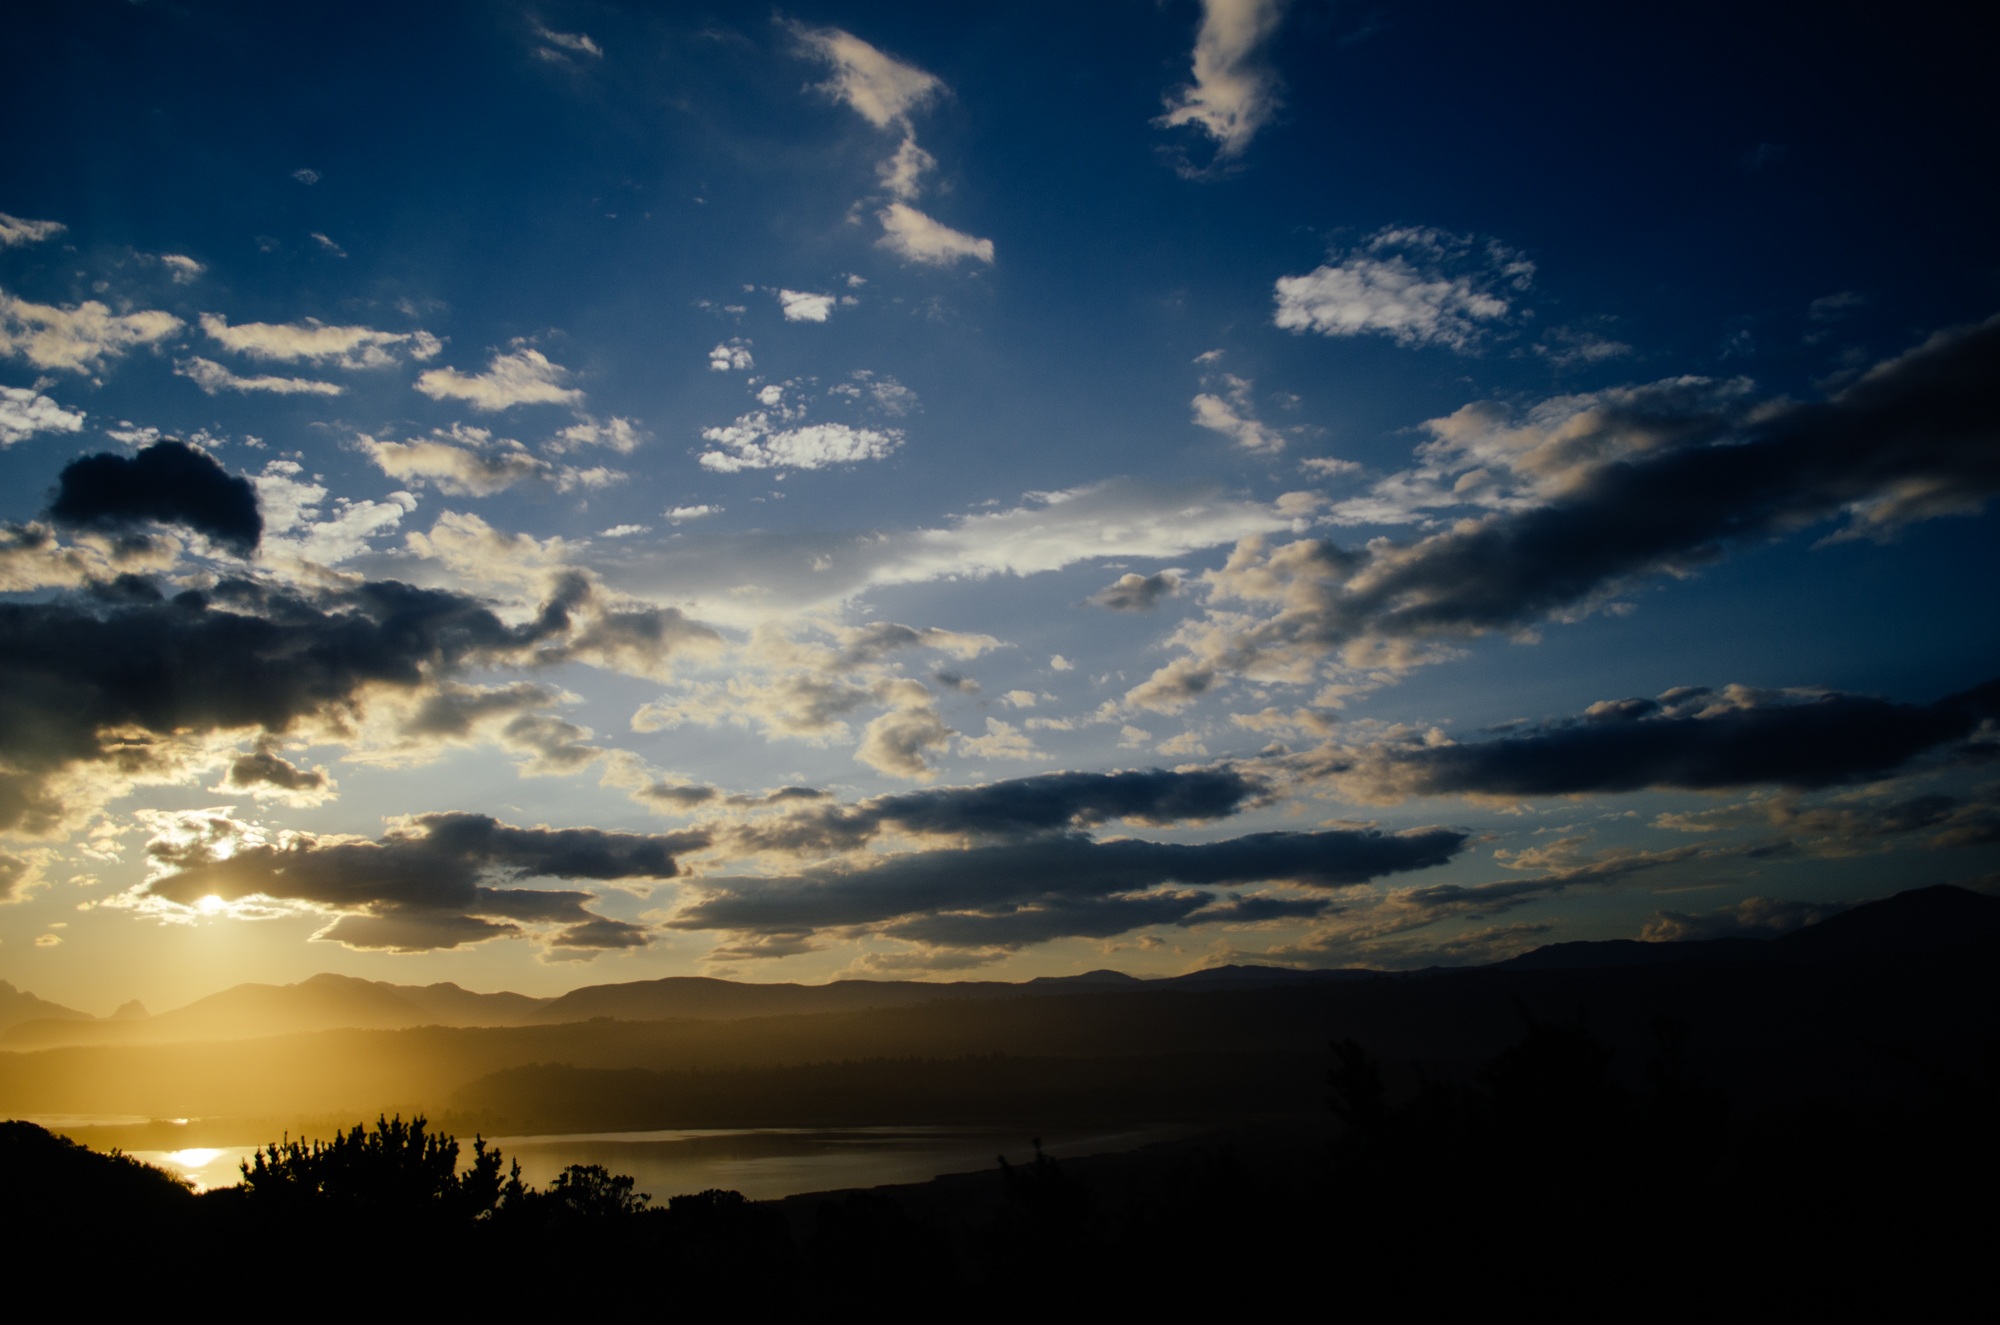
nature, horizon, cloud, sky, sun, sunrise, sunset, countryside, sunlight, morning, dawn, atmosphere, land, country, dusk, environment, evening, spring, green, paradise, scenic, weather, fresh, blue, clouds, landscapes, afterglow, meteorological phenomenon